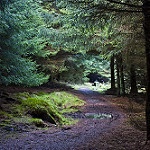
Label: forest